Last Chance to See (TV series)

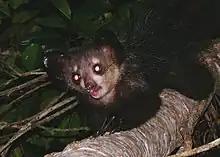
The aye-aye's nocturnal habits make it difficult to see in the wild

The third programme is set in Madagascar, where Adams and Carwardine conceived the idea for "Last Chance to See" on their first travels together in 1985. In Nosy Mangabe, they encountered a wild aye-aye, a rare nocturnal lemur. Carwardine brings Fry to the tree where he saw the creature, but this time they have no luck. The pair embark on a trip through Madagascar to view the island's unique fauna. They encounter brown and ring-tailed lemurs at Berenty Reserve, and the recently discovered Madame Berthe's mouse lemur, the world's smallest primate, in Kirindy Forest. Carwardine is shocked at the disappearance of the island's rainforests since his earlier visit. Timber provides poor communities with fuel and building material—only the unsuitable baobab trees are spared. Slash and burn agriculture and monoculture also contribute to deforestation. Conservationists are battling to preserve the remaining fragmented islands of forest by planting green corridors and engaging local communities. In a Malagasy village, Fry and Carwardine witness a traditional healing ceremony. The aye-aye has been a victim of cultural beliefs as well as habitat loss, regarded by some natives as a symbol of death. When superstitious villagers encounter the animal, they kill it to prevent a death in their community. Despite their misgivings, the presenters are charmed by a captive specimen at Antananarivo Zoo. The quest for a wild aye-aye goes on, and their perseverance is rewarded with a sighting of two animals in the same tree in Mananara Nord National Park.